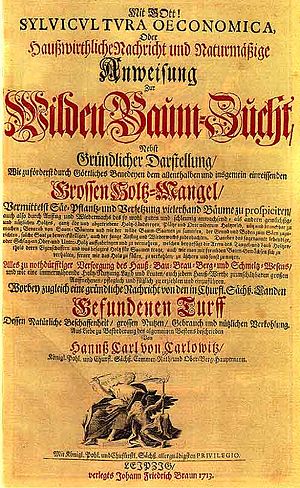
Hans Carl von Carlowitz / Betydning
Forsiden af Sylvicultura oeconomica, oder haußwirthliche Nachricht und Naturmäßige Anweisung zur wilden Baum-Zucht fra 1713
Hans Carl von Carlowitz var en tysk skatterevisor og administrator i minedrift. Hans bog Sylvicultura oeconomica oder haußwirthliche Nachricht und Naturmäßige Anweisung zur wilden Baum-Zucht var den første omfattende afhandling om skovbrug, og han anses for at være ophavsmanden til bæredygtigt skovbrug.